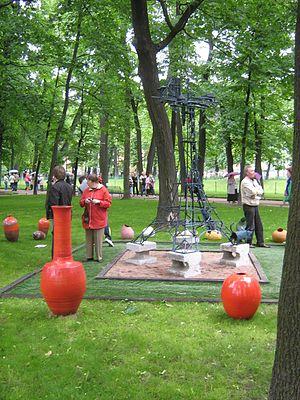
Saint-Pétersbourg. Español: San Petersburgo.